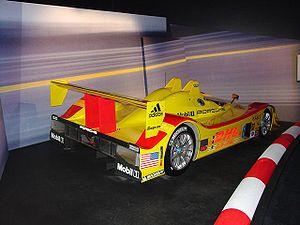
Porsche est un constructeur d'automobiles de sport allemand. La société fut fondée en 1931 par Ferdinand Porsche, puis reprise par son fils Ferry Porsche. Ferdinand Porsche est l'ingénieur qui créa la première Volkswagen. Les principales usines du constructeur, situées à Leipzig et à Zuffenhausen, en Allemagne, comptaient plus de 17 000 salariés en 2012.